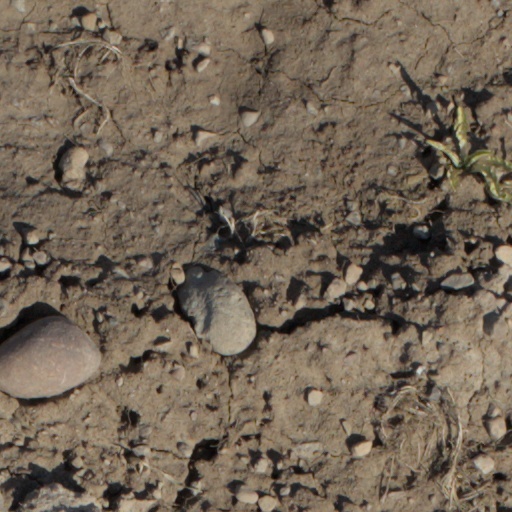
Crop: wheat